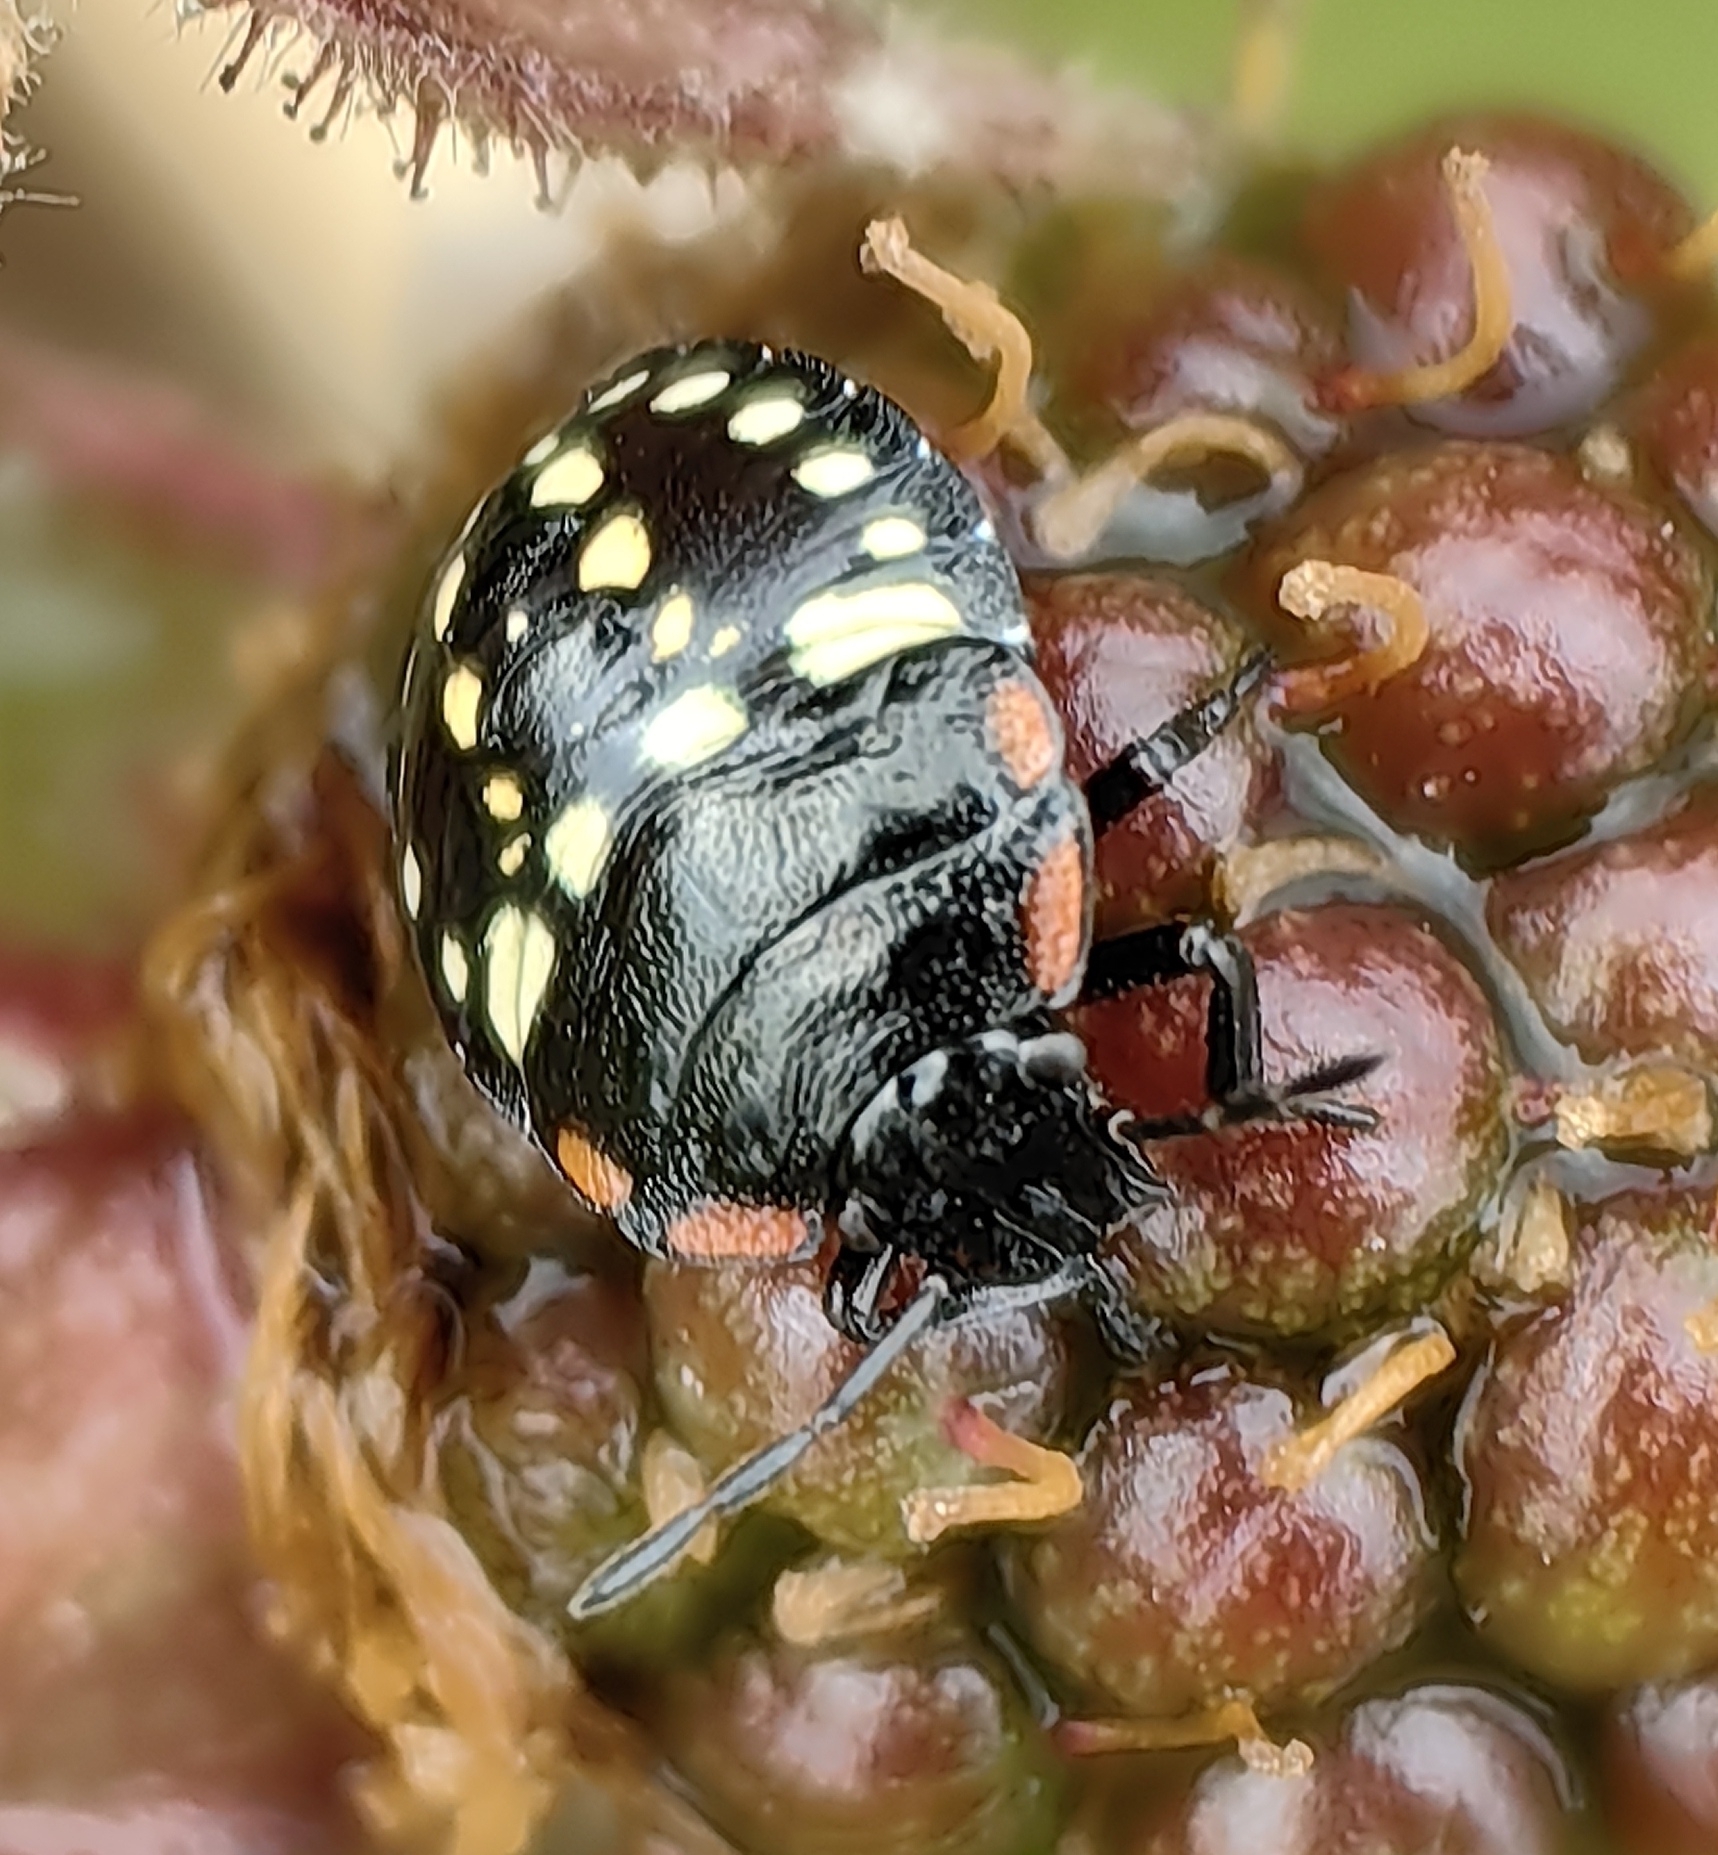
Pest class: stink_bug